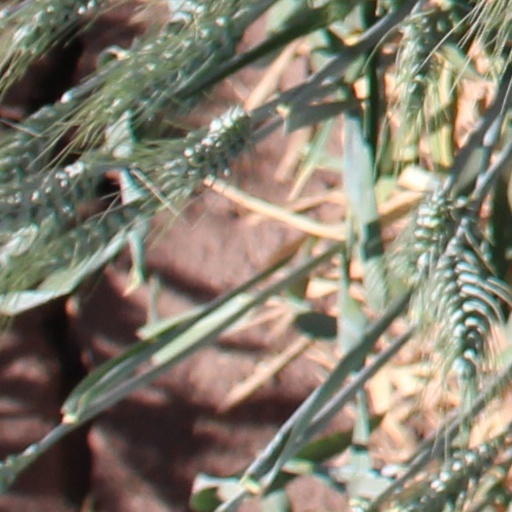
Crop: wheat